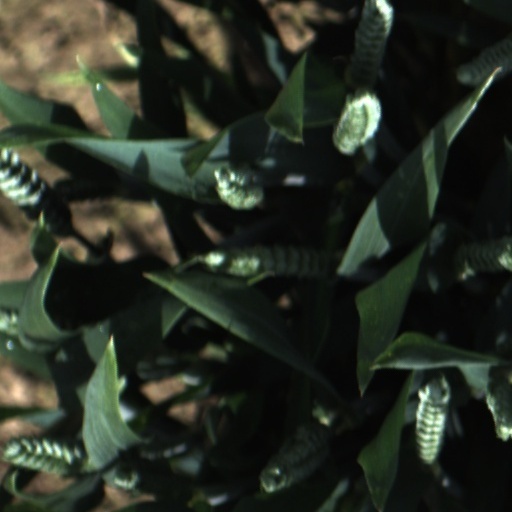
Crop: wheat